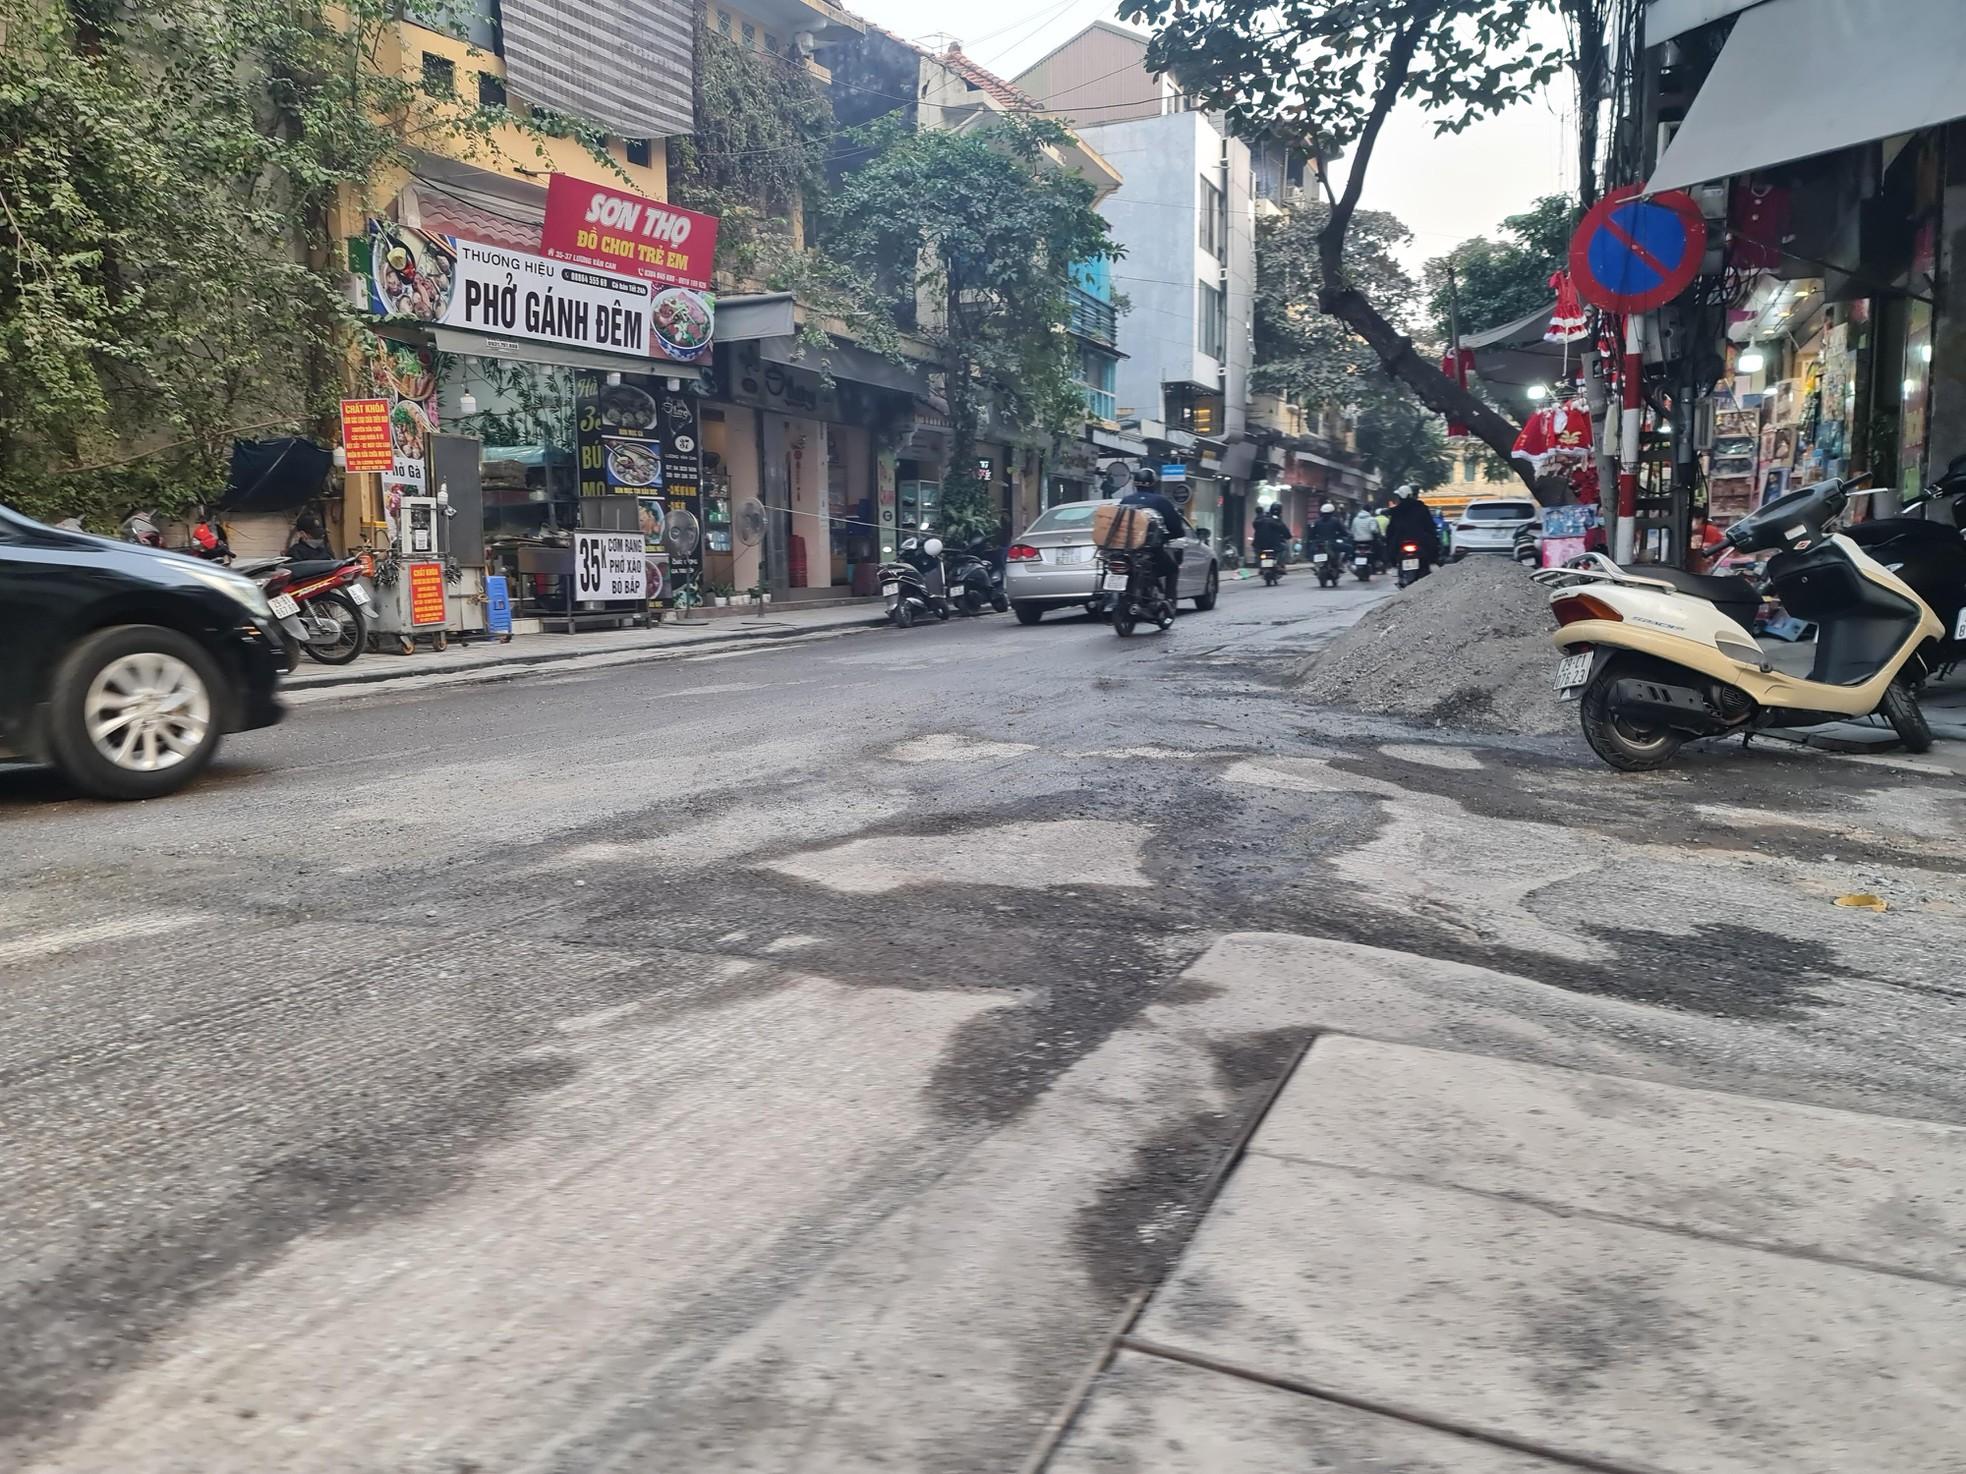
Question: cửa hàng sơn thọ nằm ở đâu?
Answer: ở kế bên quán phở gánh đêm